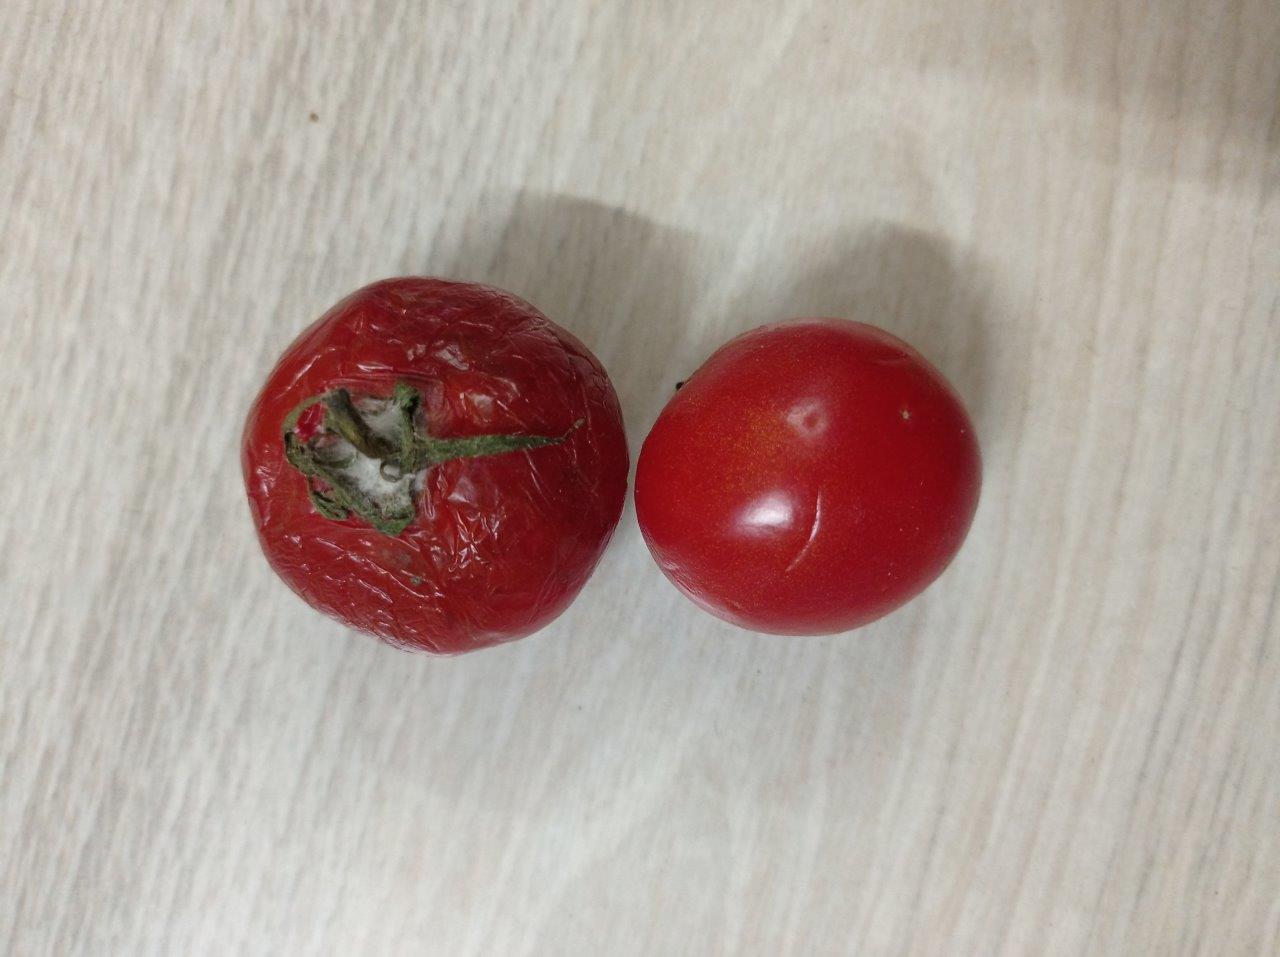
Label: Rotten